St. Thomas' Episcopal Church (Canyon City, Oregon)

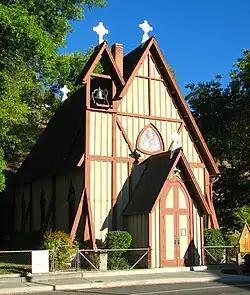

St. Thomas Episcopal Church is a historic church in Canyon City in the U.S. state of Oregon.